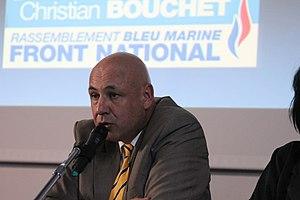
Christian Bouchet à une réunion publique du Front national (FN) de la Loire-Atlantique, le 24 mai 2012
Christian Bouchet est un éditeur, essayiste et militant politique français né le 17 janvier 1955 à Angers.